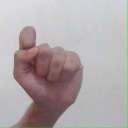
अक्षर: घ